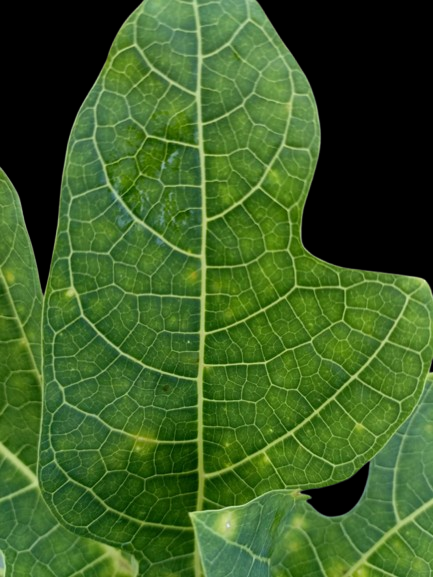
Crop: Papaya
Label: Pathogen_symptoms